Radiology

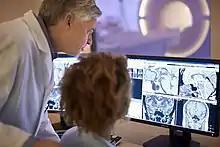
A radiologist interpreting magnetic resonance imaging

Radiology is the medical specialty that uses medical imaging to diagnose diseases and guide treatment within the bodies of humans and other animals. It began with radiography (which is why its name has a root referring to radiation), but today it includes all imaging modalities. This includes technologies that use no ionizing electromagnetic radiation, such as ultrasonography and magnetic resonance imaging (MRI), as well as others that do use radiation, such as computed tomography (CT), fluoroscopy, and nuclear medicine including positron emission tomography (PET). Interventional radiology is the performance of usually minimally invasive medical procedures with the guidance of imaging technologies such as those mentioned above.